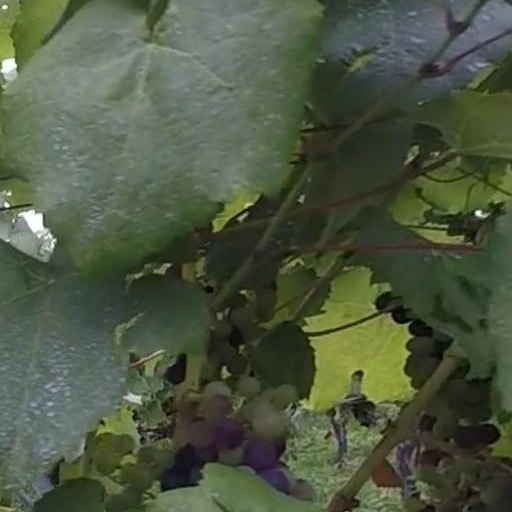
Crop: grape